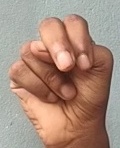
ASL sign: N